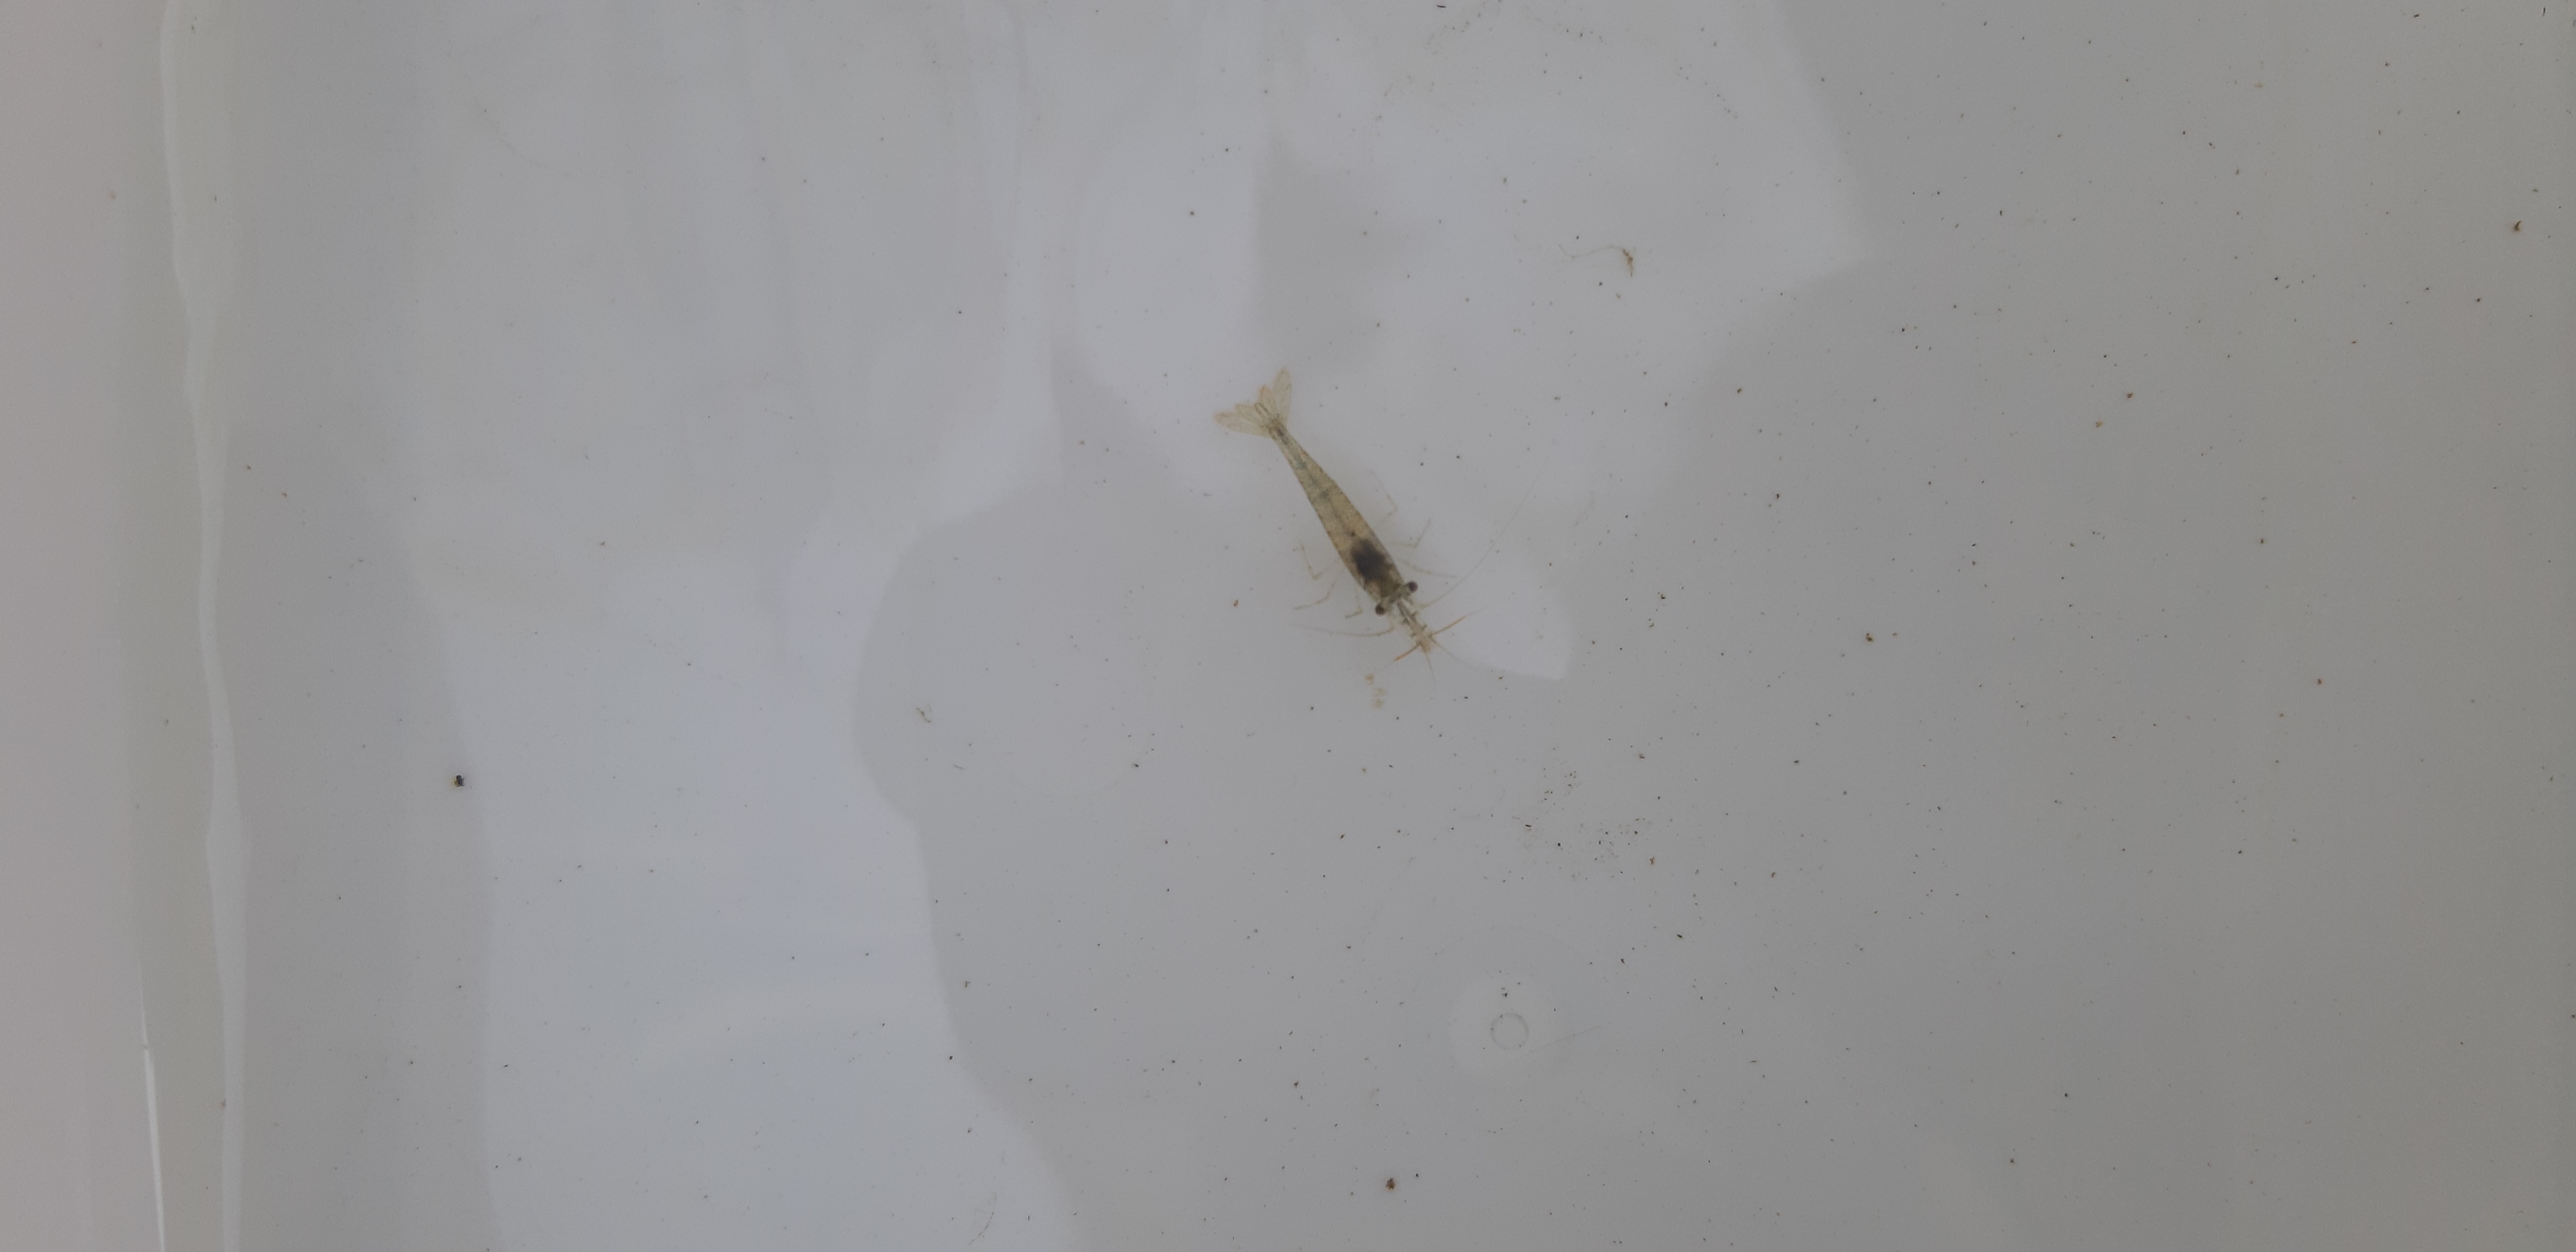
Macroinvertebrate group: crabs_and_shrimps